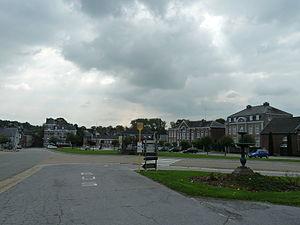
Place Communale, Plombières, Belgique